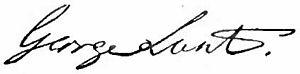
George Lunt, né le 31 décembre 1803 à Newburyport et mort le 17 mai 1885 à Boston dans le Massachusetts, est un homme politique et un écrivain américain.